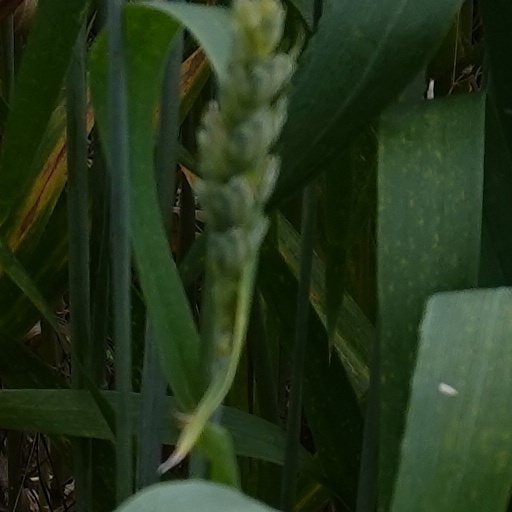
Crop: wheat